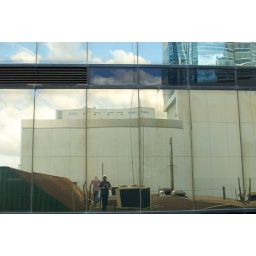
The roof of the New Esplanade Hotel, reflecting in the tired office block next door. Perth, featuring Gary.